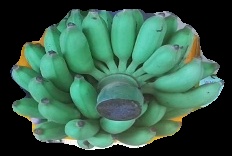
Variety: elakki-bale
Grade: grade2